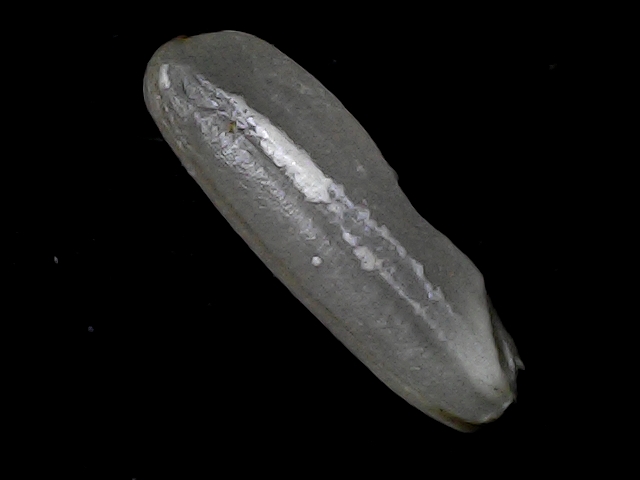
Rice variety: BD75